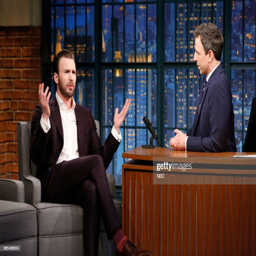
actor during an interview with comedian --